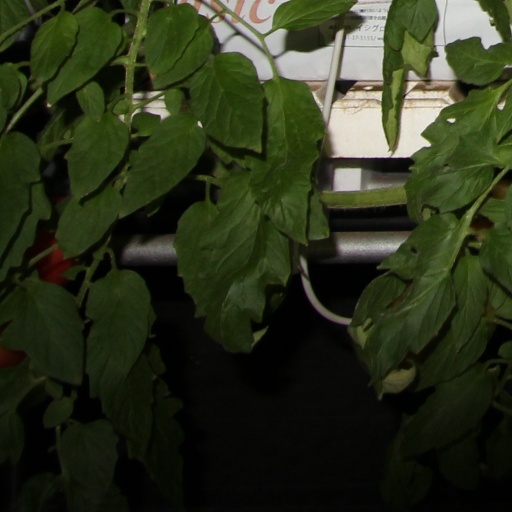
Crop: tomato